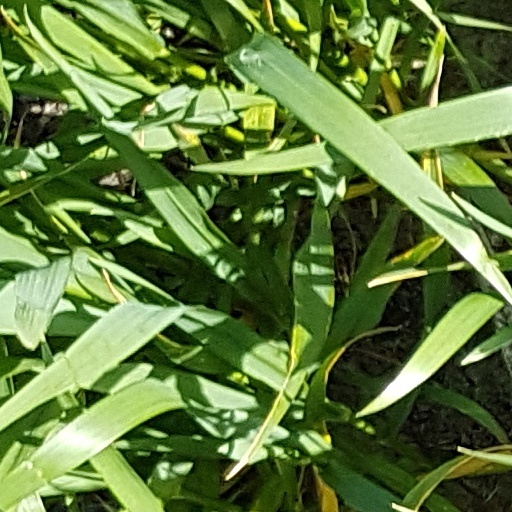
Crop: wheat